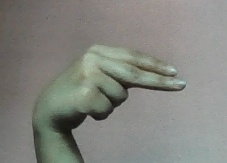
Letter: ain